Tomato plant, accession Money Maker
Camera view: vertical (180 deg); turntable rotation: 150 degrees
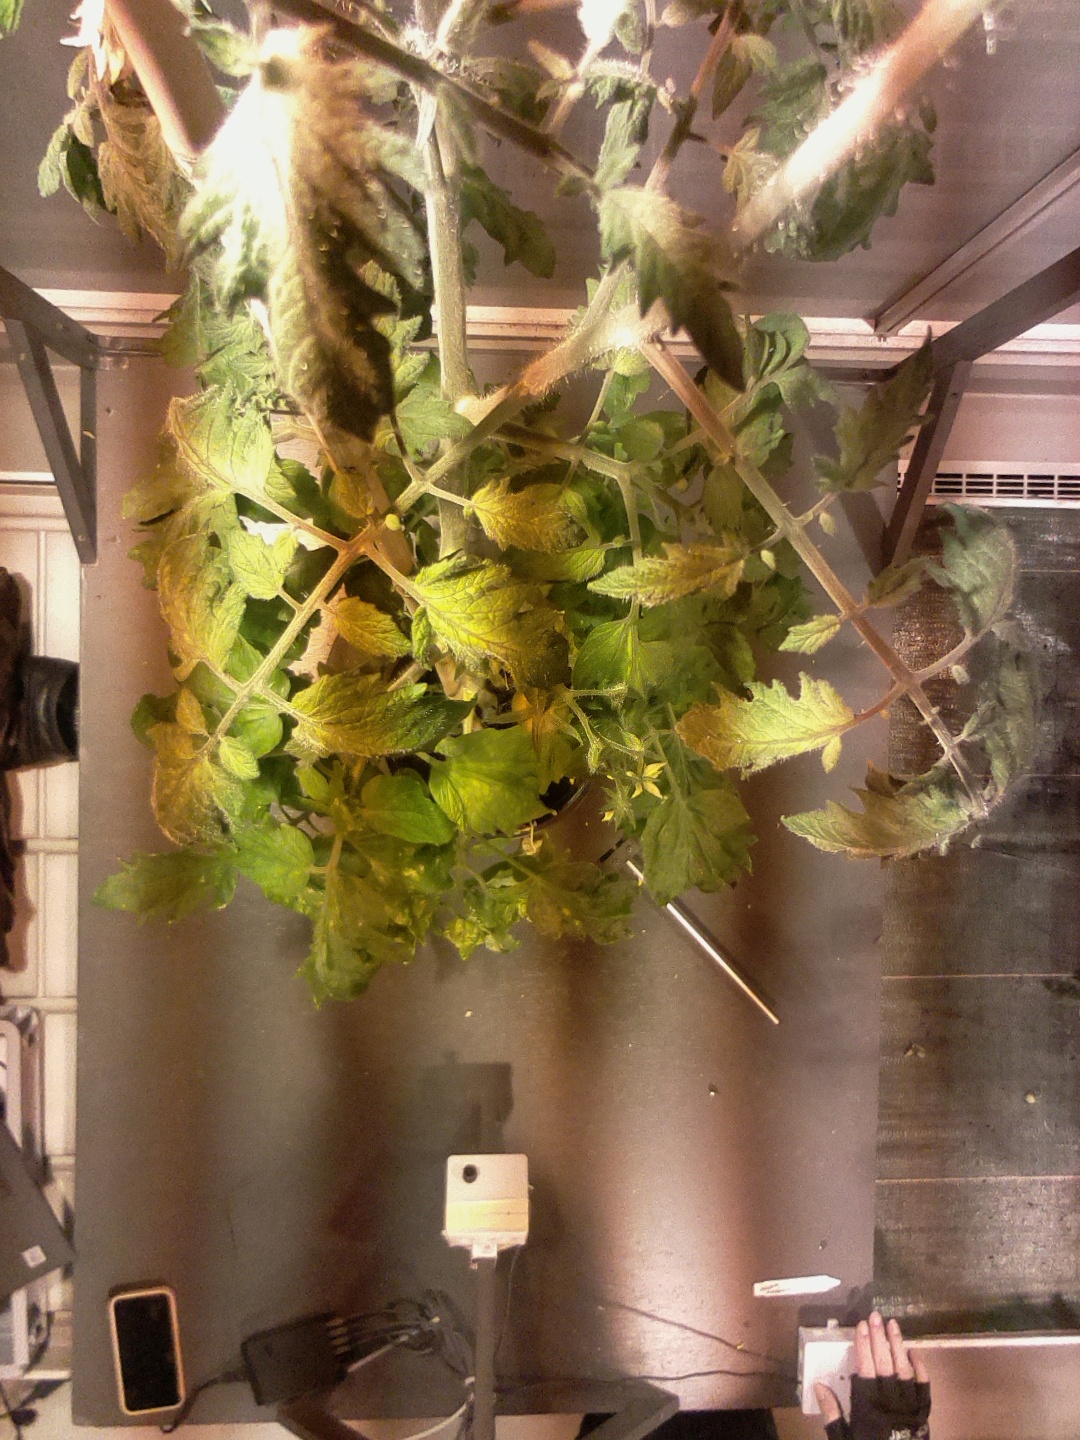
BBCH growth stage 71: 10%-20% of final fruit size